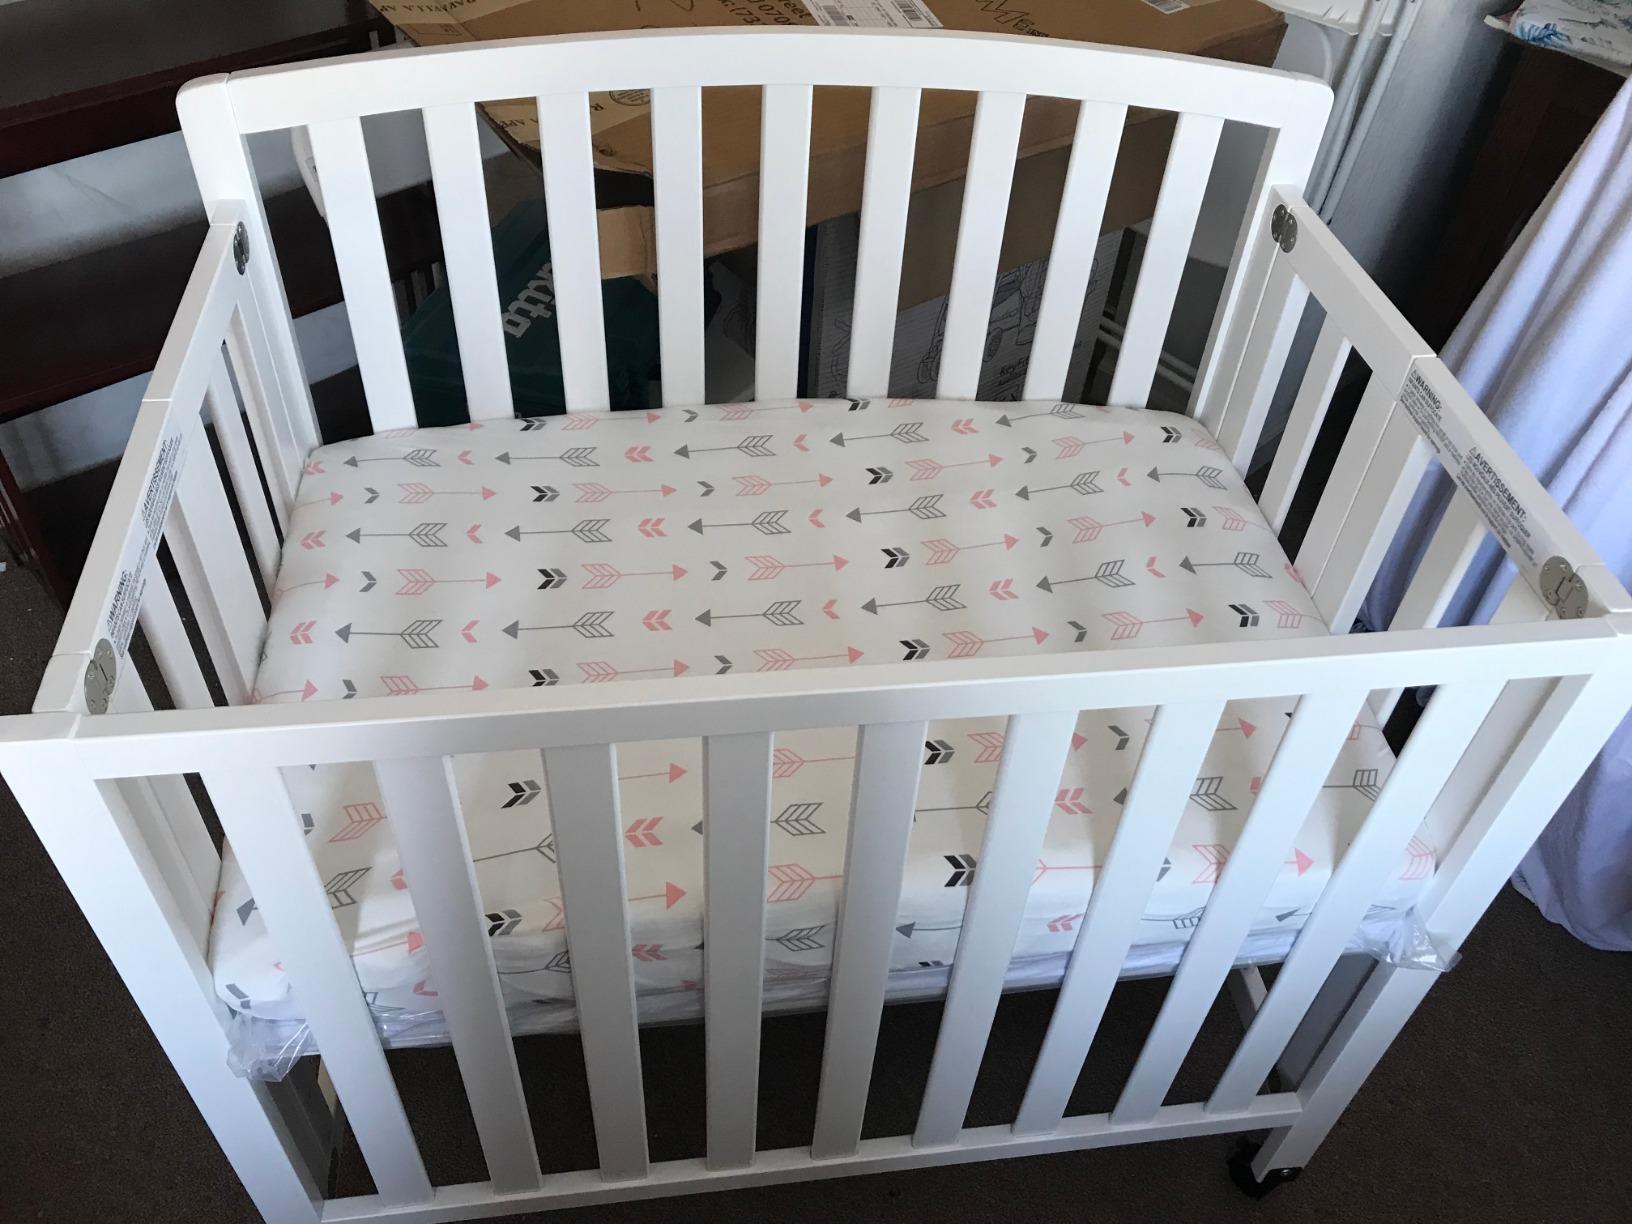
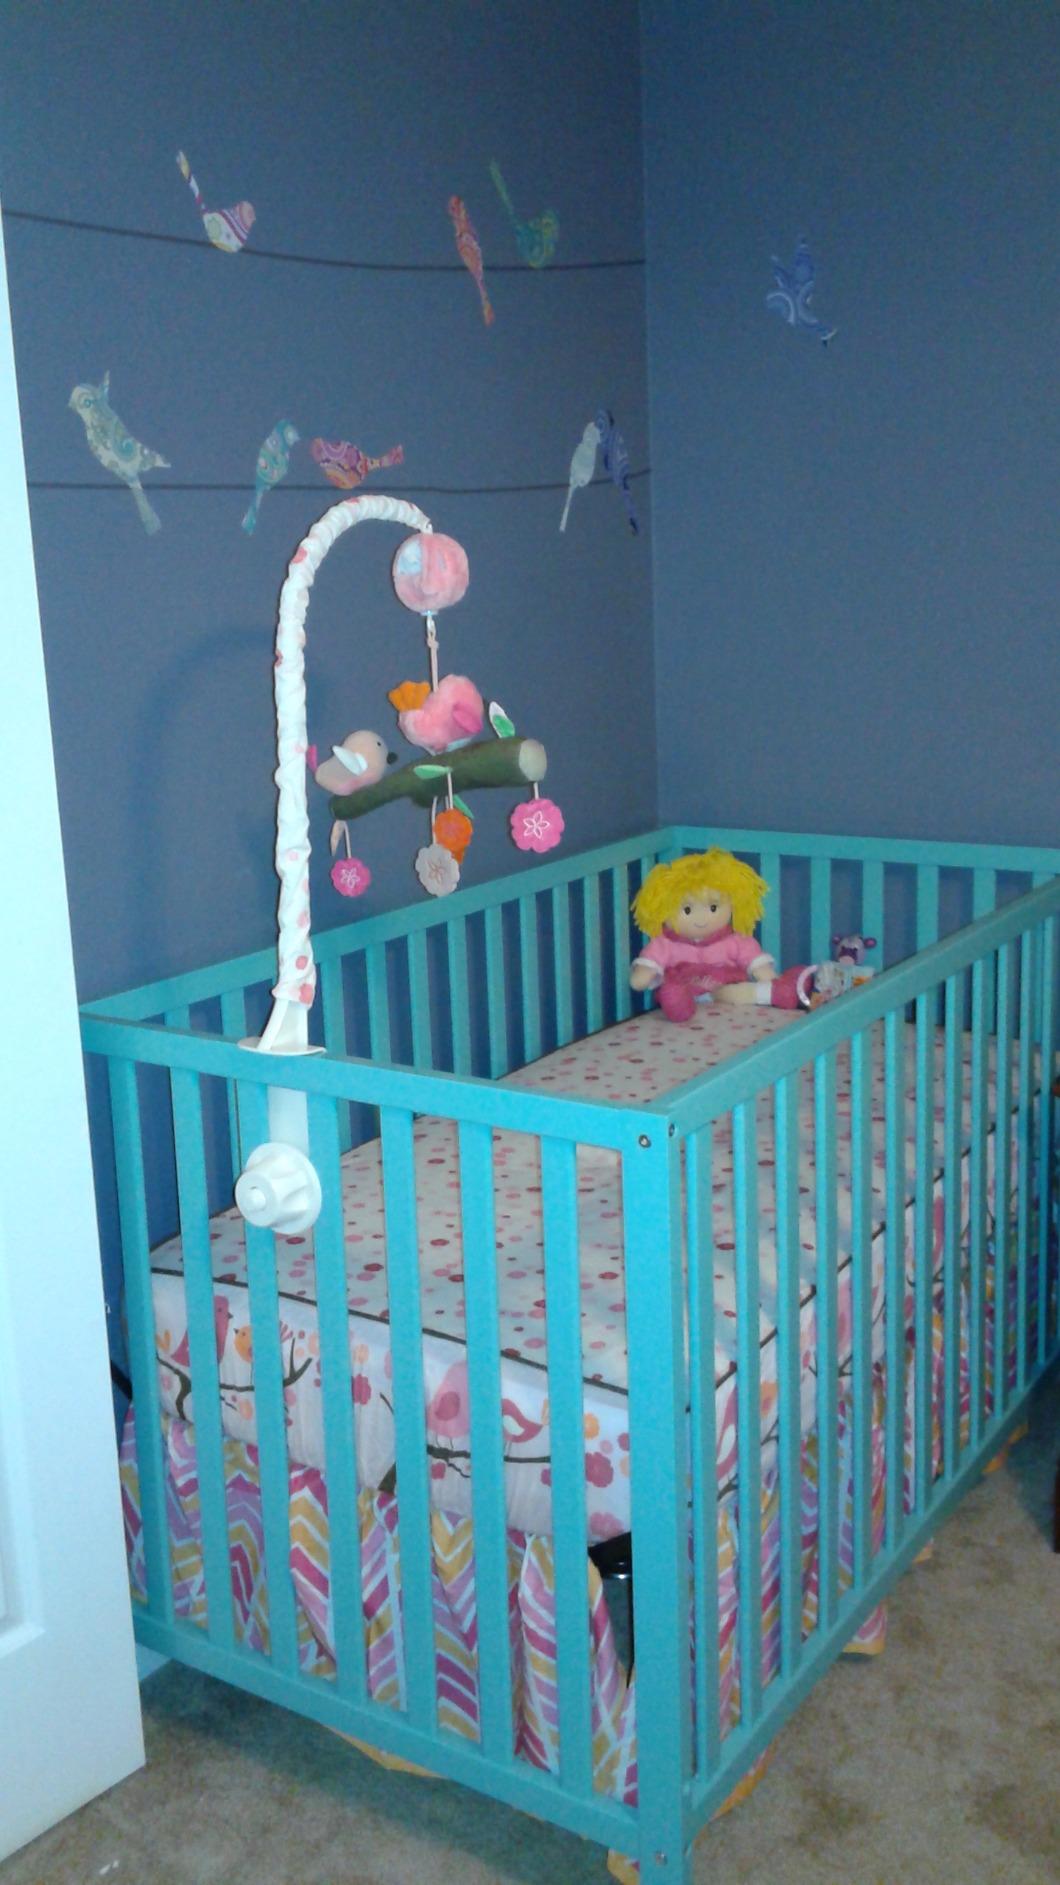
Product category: products_crib
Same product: no